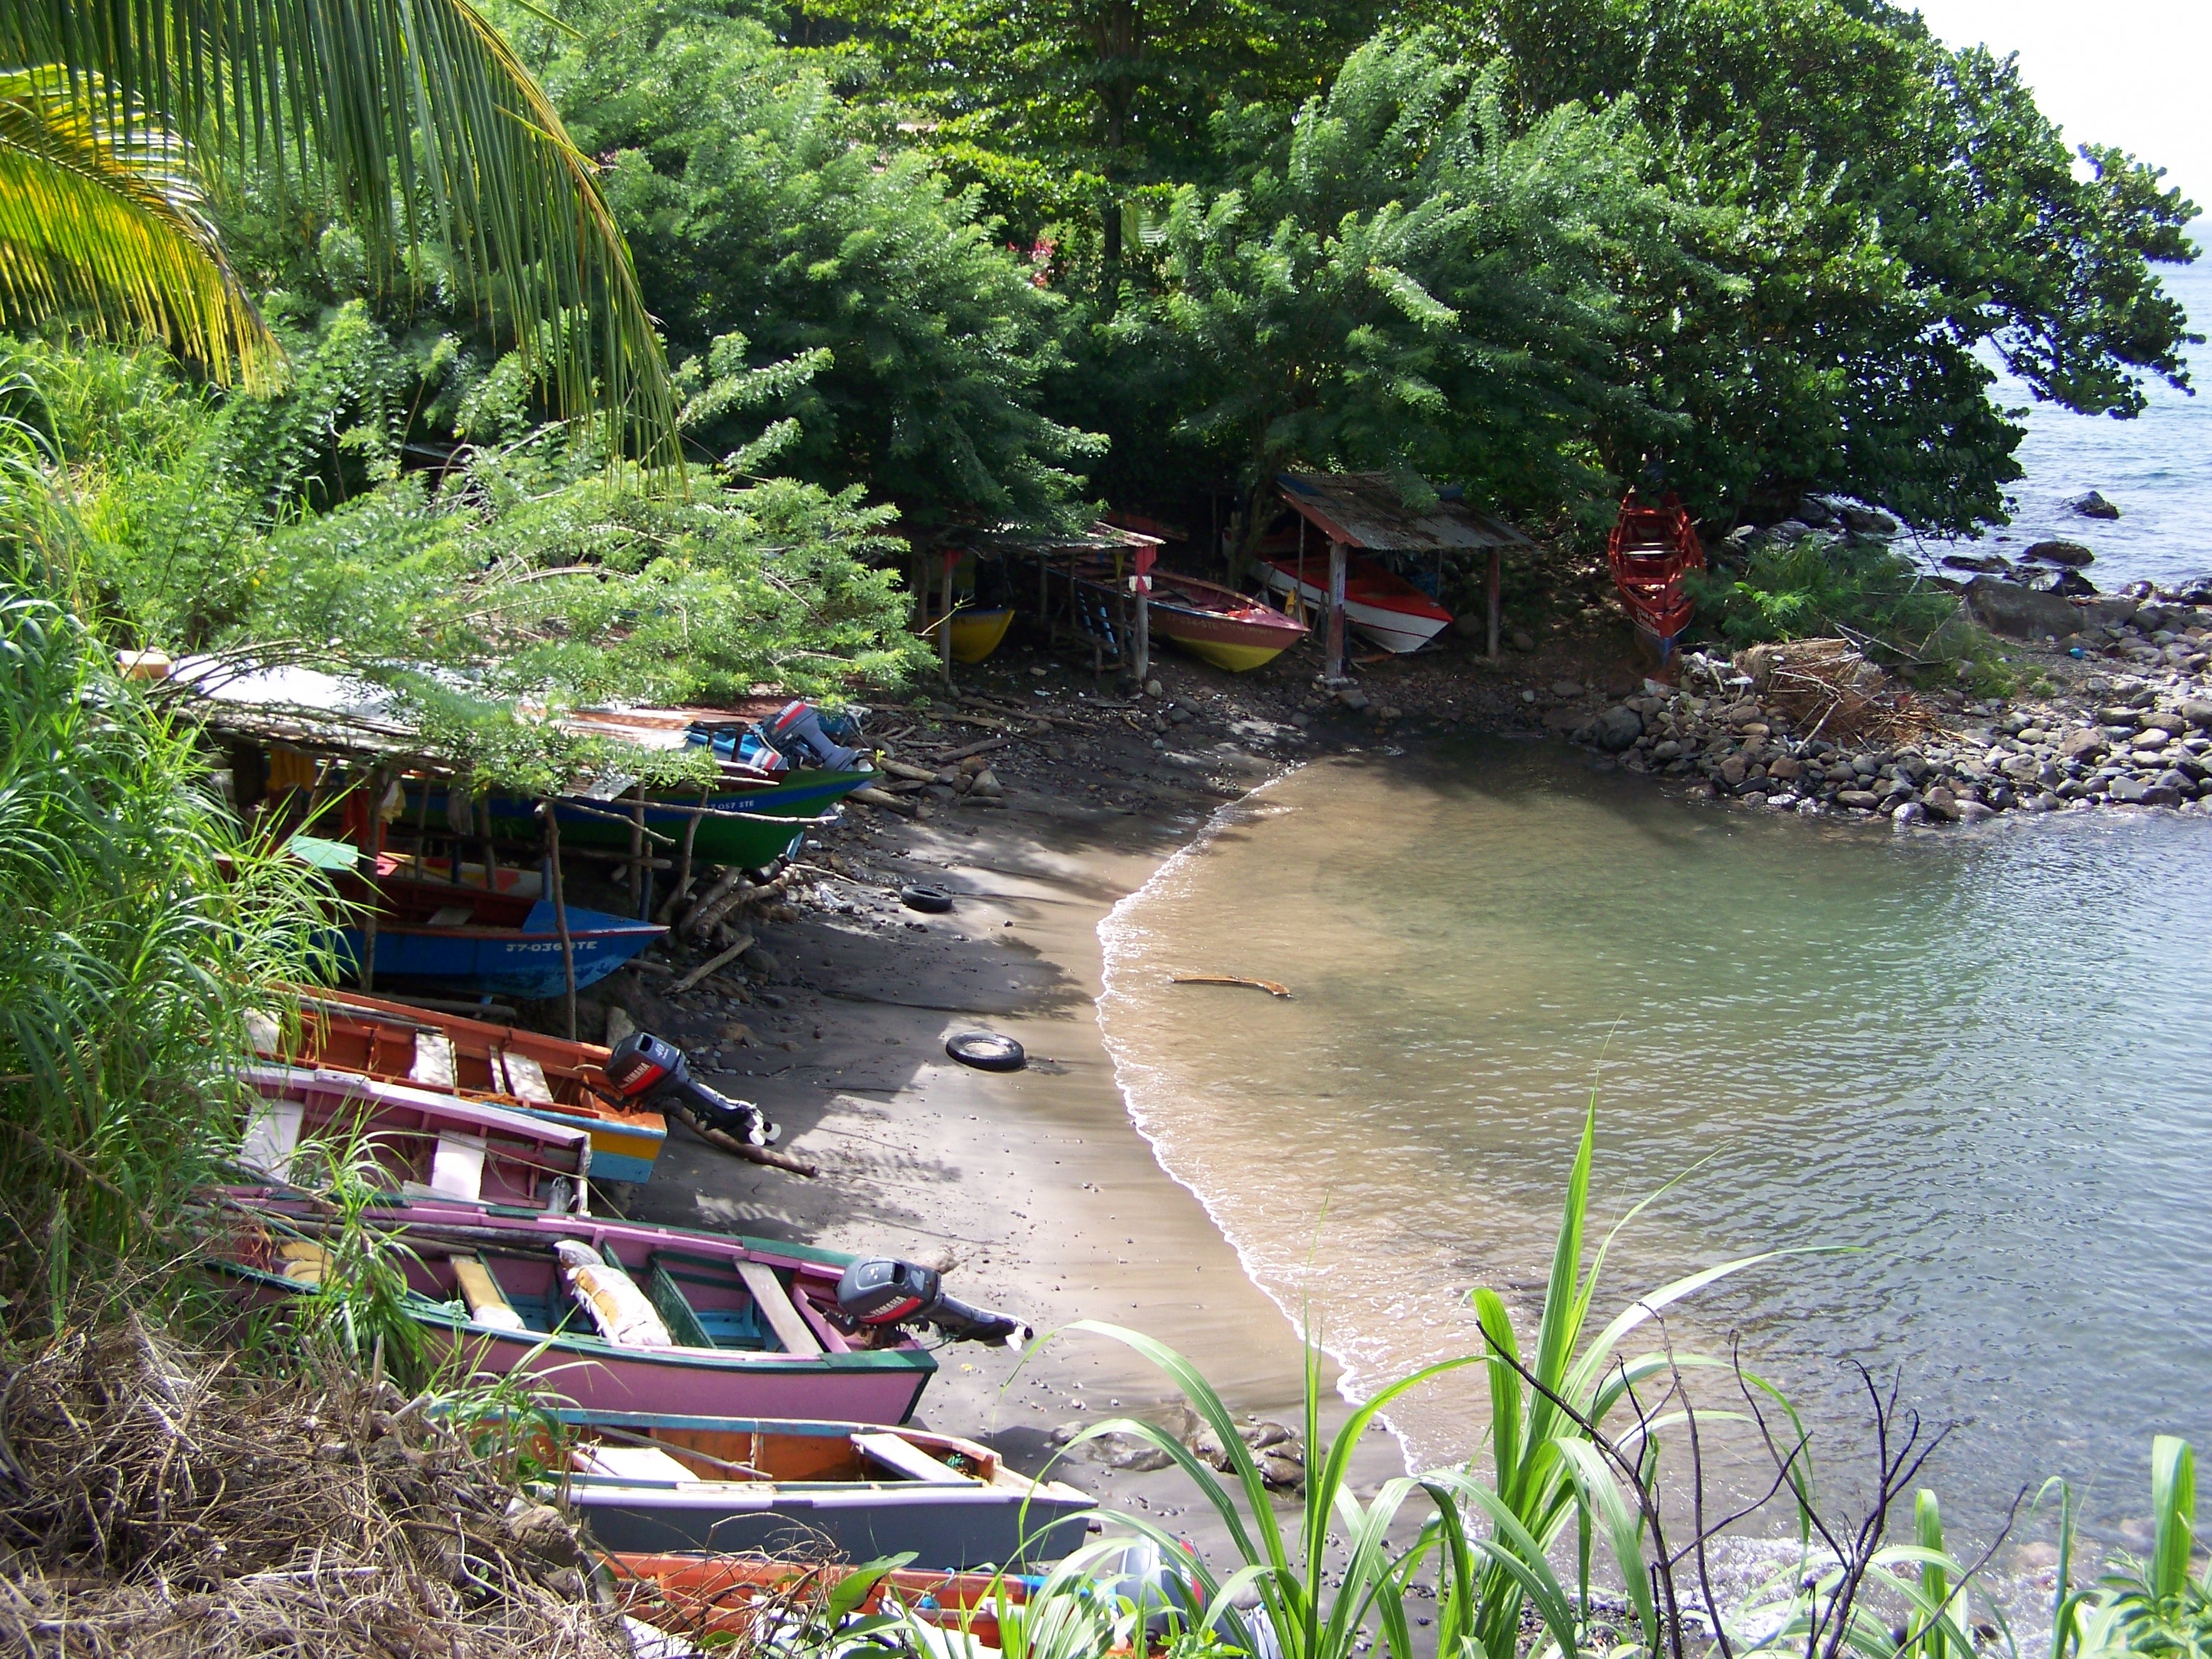
beach, tree, parking, river, pond, stream, jungle, body of water, boats, caribbean, mauritius, grand bay